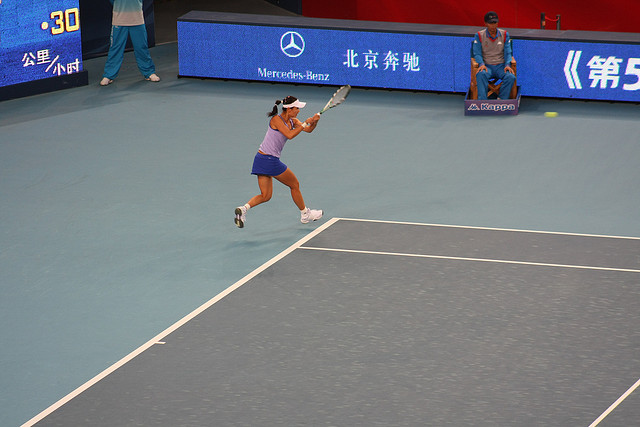
một nữ vận động viên tennis đang nhảy qua trái để đánh bóng